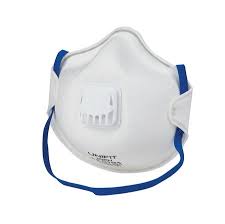
Waste category: trash